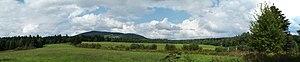
Boletice est une zone militaire située dans le district de Český Krumlov, dans la région de Bohême-du-Sud, en République tchèque. Elle a été créée par le gouvernement tchécoslovaque en 1950 sur un camp militaire déjà existant depuis 1946.